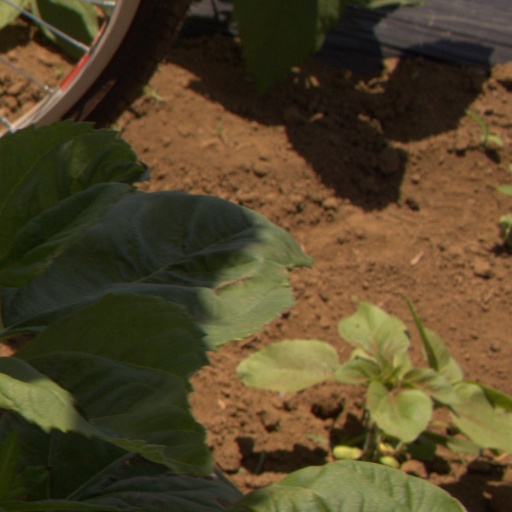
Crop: Jerusalem artichoke